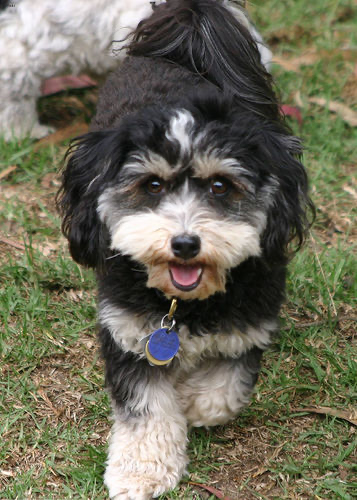
Animal: dog
Breed: havanese